American Hockey League

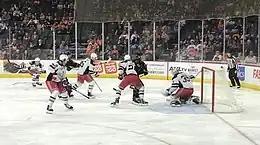
The Lehigh Valley Phantoms host the Hartford Wolf Pack at PPL Center in Allentown, Pennsylvania, December 2019

After the 1939–40 season the I-AHL renamed itself the American Hockey League. It generally enjoyed both consistent success on the ice and relative financial stability over its first three decades of operation. In the late 1960s and early 1970s, however, the cost of doing business in professional ice hockey began to rise sharply with NHL expansion and relocation (the NHL placed teams in Pittsburgh and Buffalo, forcing two long-time AHL clubs, the Pittsburgh Hornets and Buffalo Bisons, to fold) and especially the 1972 formation of the World Hockey Association (WHA), which forced the relocation and subsequent folding of the Cleveland Barons, Baltimore Clippers, and Quebec Aces. The number of major-league teams competing for players rose from six to thirty in just seven years. Player salaries at all levels shot up dramatically with the increased demand and competition for their services.